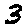
Label: 3